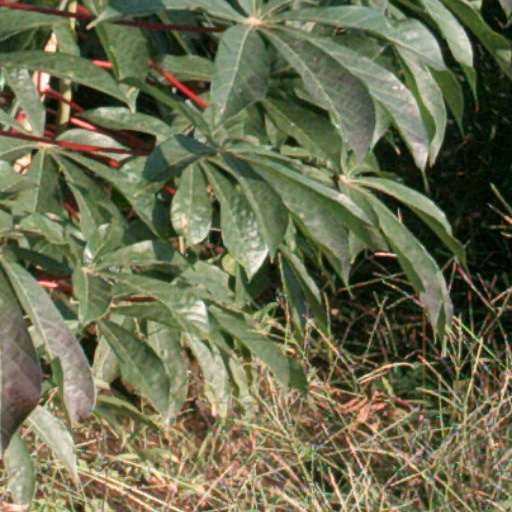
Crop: cassava